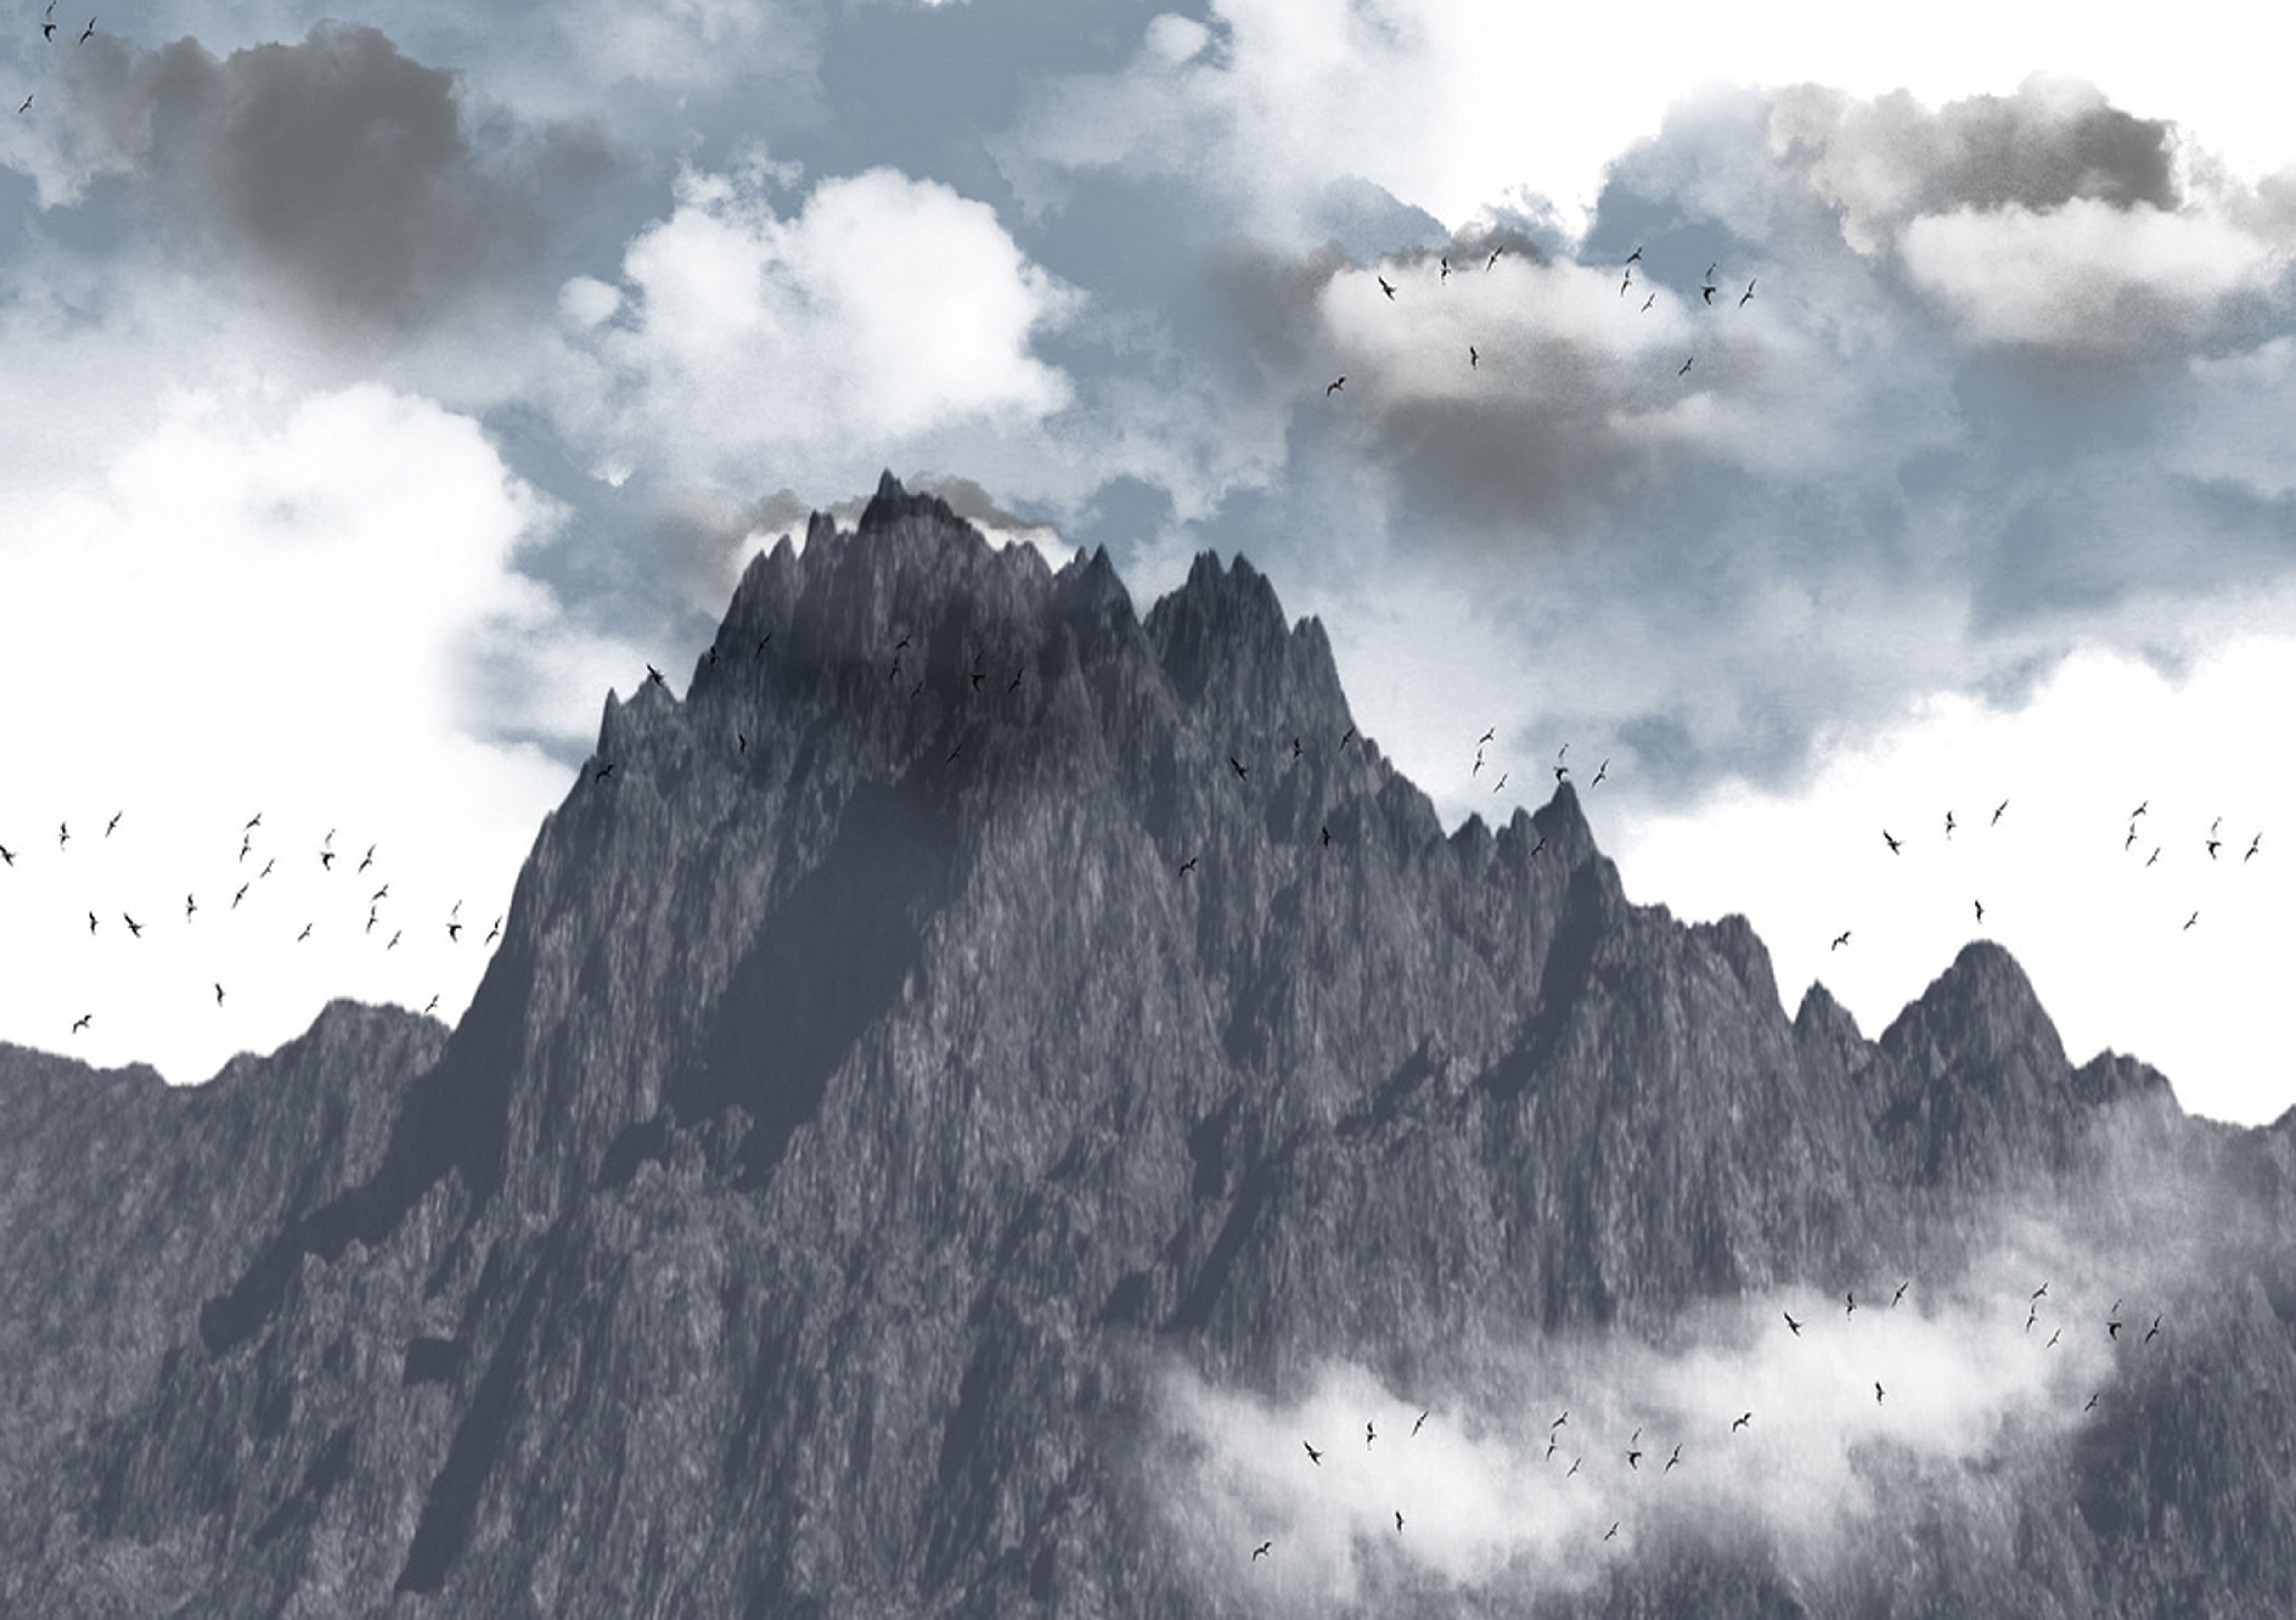
nature, mountain, snow, cloud, sky, hill, mountain range, weather, storm, ridge, summit, birds, clouds, background, alps, plateau, fell, brushes, landform, mountain pass, geographical feature, atmospheric phenomenon, mountainous landforms, geological phenomenon